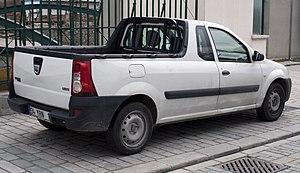
La Logan I est une automobile du groupe Renault vendue en Europe sous la marque Dacia entre 2004 et 2012 et sous la marque Renault depuis 2004 sur les autres marchés.